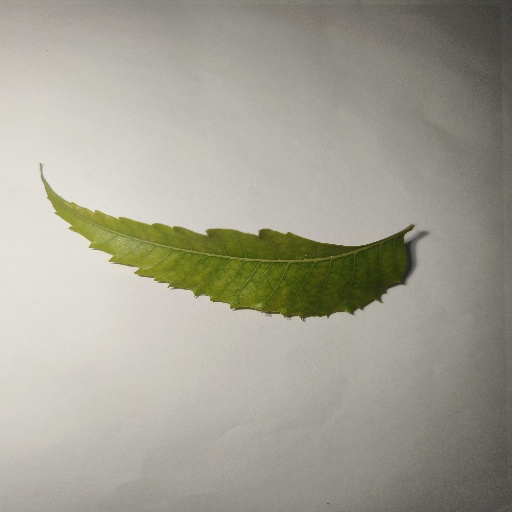
Species: Neem
Leaf condition: Yellow Leaf